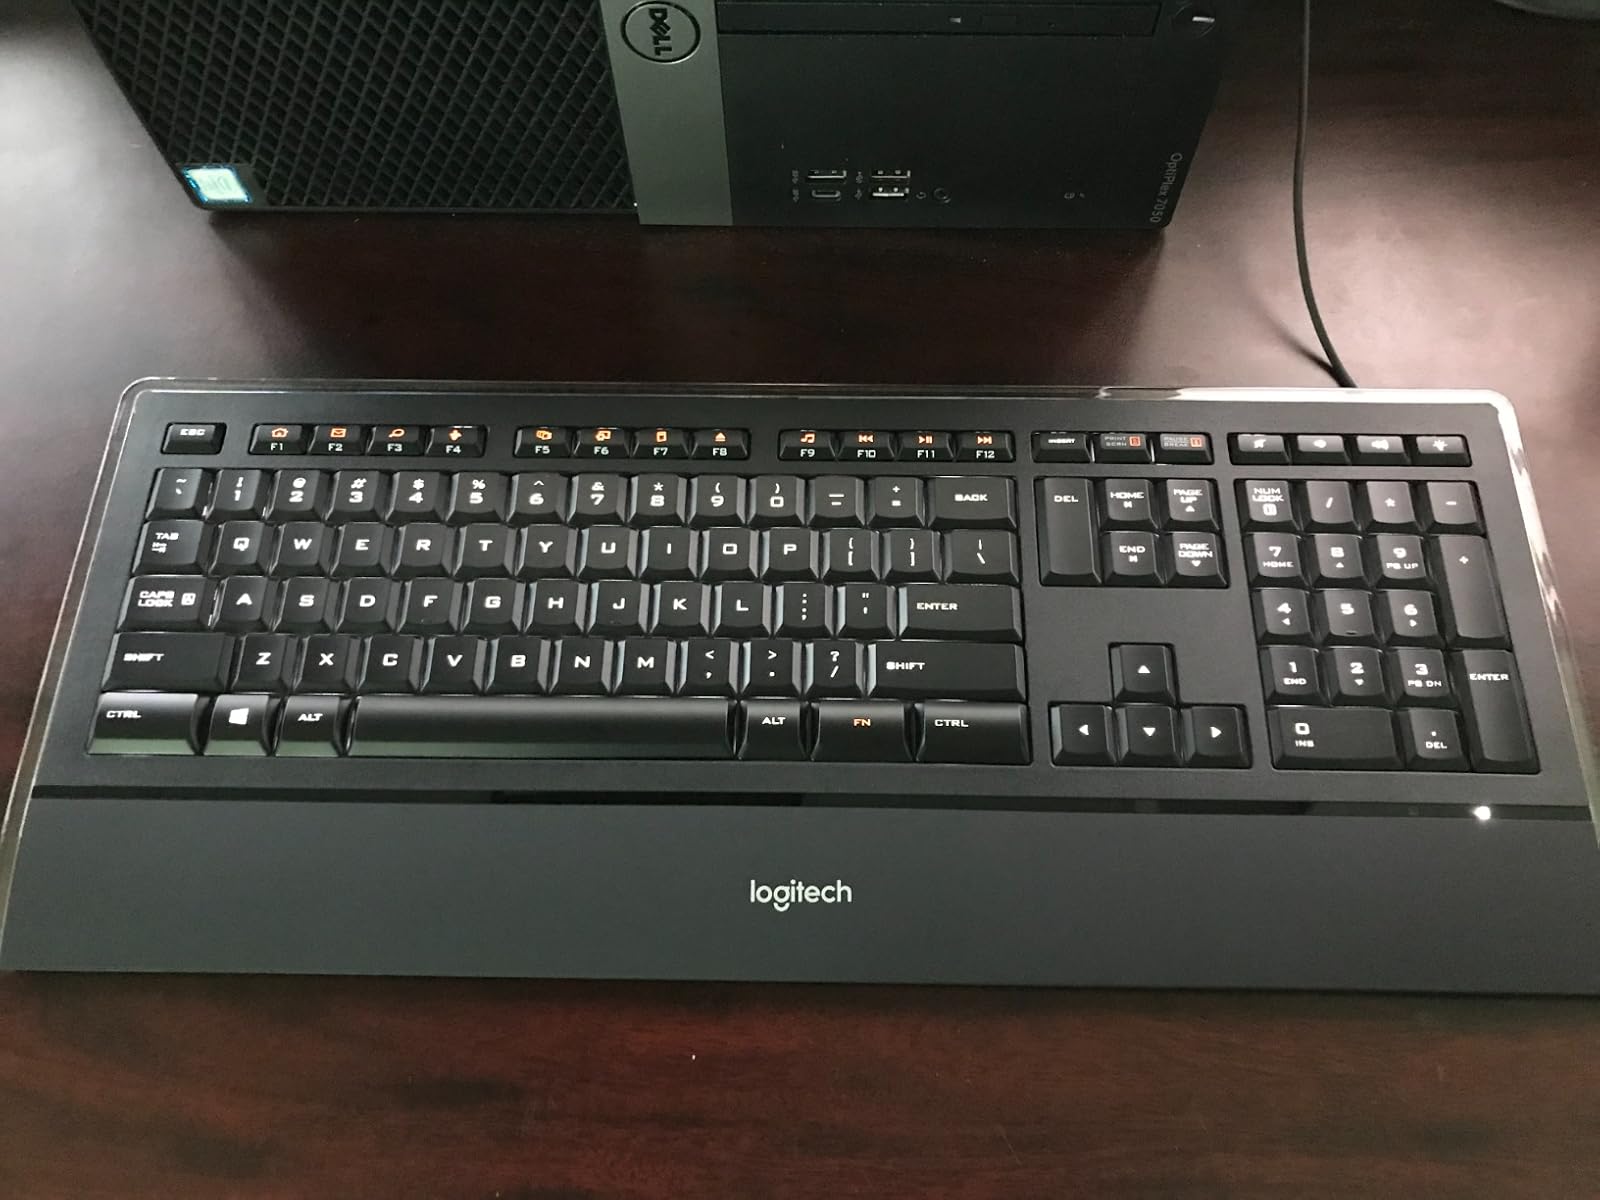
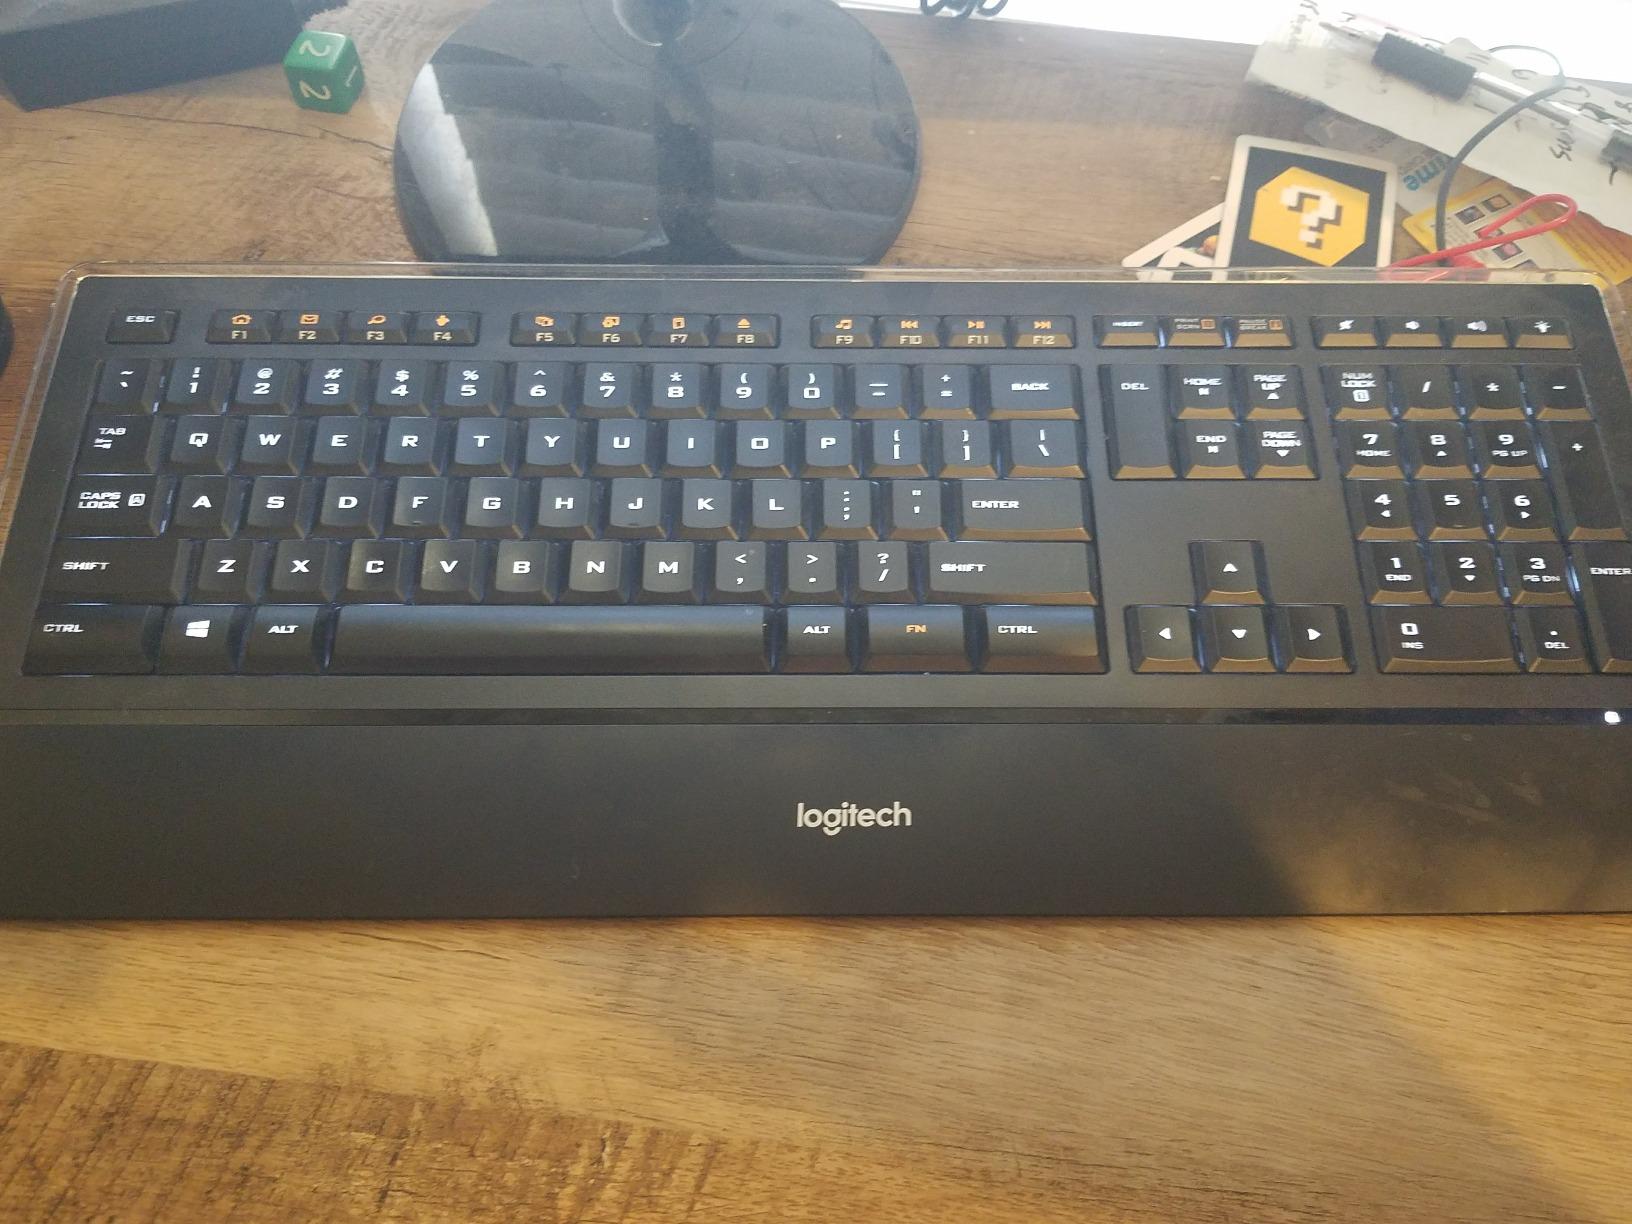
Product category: keyboard
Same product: yes